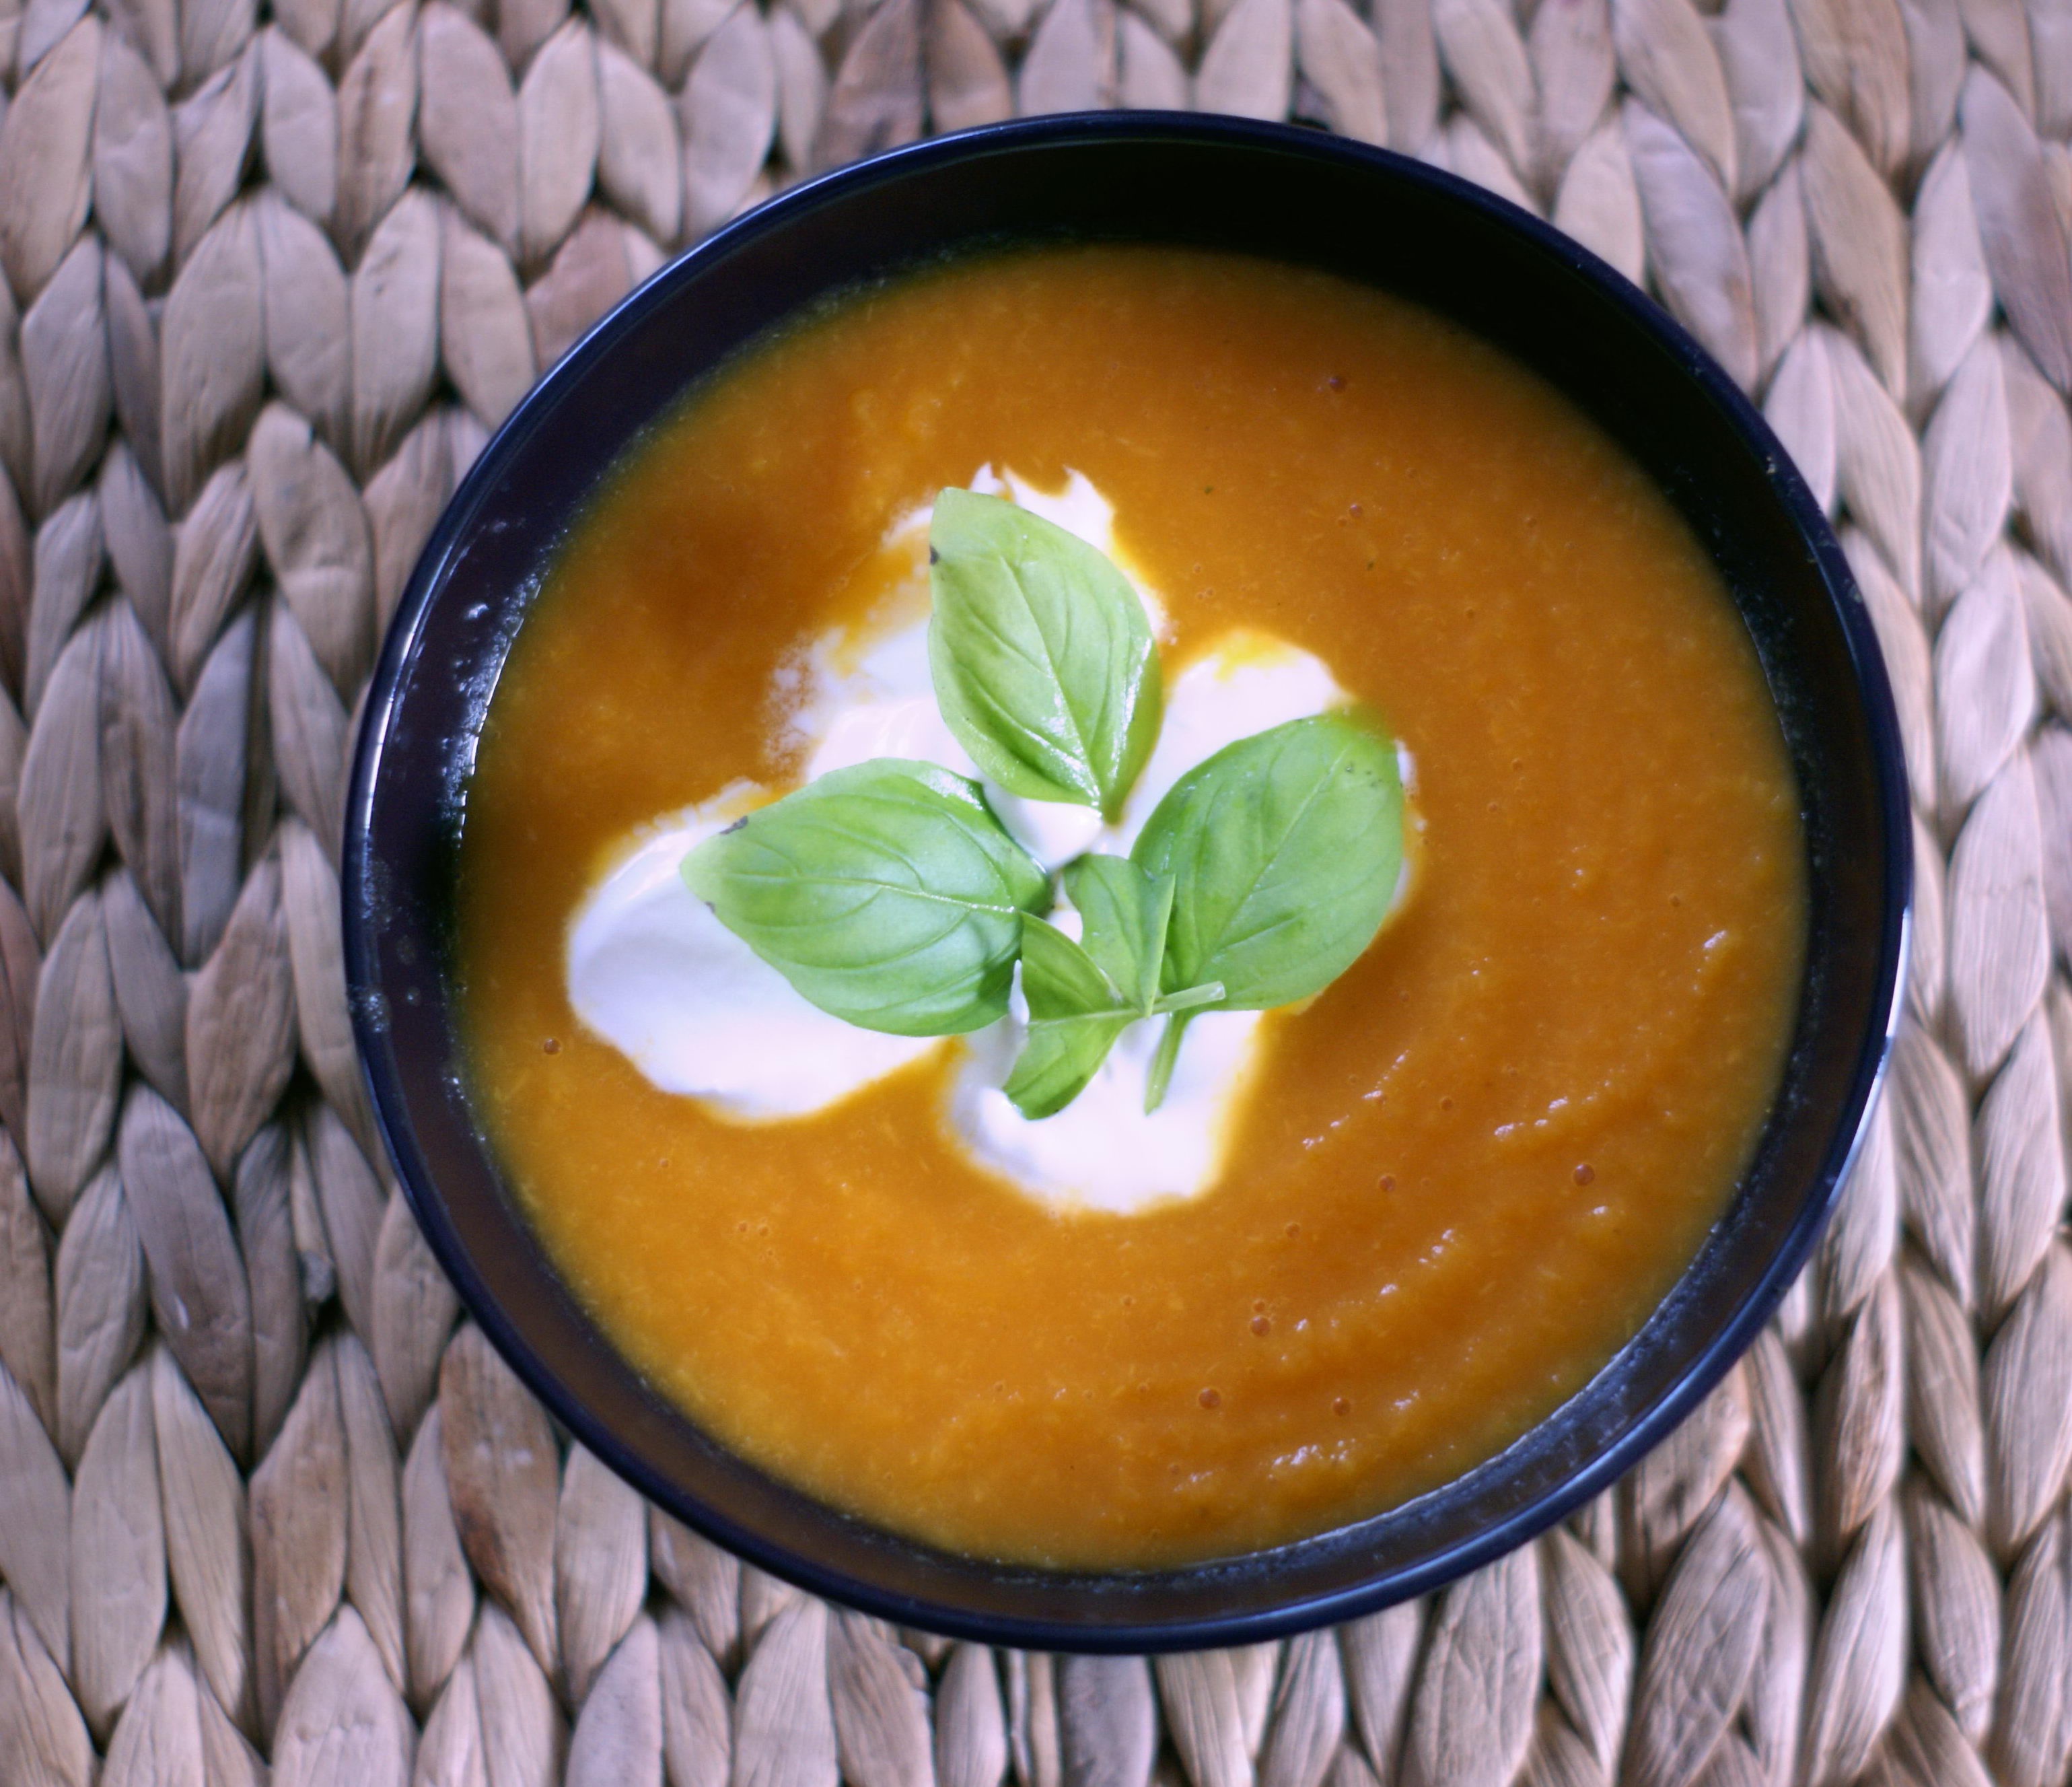
plant, fruit, dish, food, produce, vegetable, healthy, lunch, cuisine, cream, delicious, homemade, soup, basil, tasty, vegetarian, calabaza, cucurbita, flowering plant, land plant, bisque